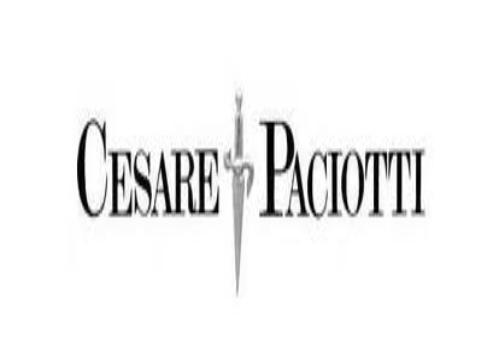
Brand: Cesare Paciotti
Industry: Clothes